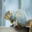
Label: squirrel